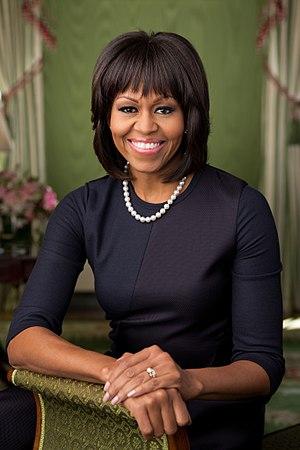
Cette page dresse une liste de personnalités nées au cours de l'année 1964 présentée dans l'ordre chronologique.
Michelle LaVaughn Obama, née Michelle LaVaughn Robinson le 17 janvier 1964 à Chicago, est une avocate et écrivaine américaine.
Fraternités et sororités sont des organisations fraternelles sociales pour les étudiants, essentiellement de premier cycle. En anglais, les termes fraternity et sorority se réfèrent principalement aux organisations des universités d'Amérique du Nord, bien qu'ils soient également appliqués à des groupes analogues européens, notamment en France et en Belgique. Des organisations semblables existent aussi pour les élèves du secondaire mais moins fréquemment. Dans une acception moderne, l'expression Greek letter organization est souvent synonyme de « fraternité » et « sororité » pour désigner ce type de confréries en Amérique du Nord.
La Première dame des États-Unis, est le titre non officiel donné à l'hôtesse de la Maison-Blanche. Cette fonction étant traditionnellement occupée par la femme du président des États-Unis, le titre est souvent pris pour qualifier l'épouse du président en place. Cependant plusieurs femmes qui n'étaient pas l'épouse du Président ont servi comme First Lady lorsque le président était célibataire ou veuf ou quand l'épouse de ce dernier était dans l'incapacité de remplir le rôle de Première dame. Dans ces cas, le poste est occupé par une femme parente ou amie du Président. On parle alors aussi d'« hôtesse de la Maison-Blanche ».